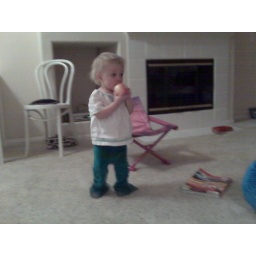
Gigi eating apple in too big pants